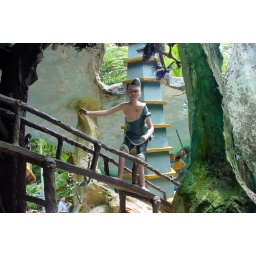
cross over the bridge